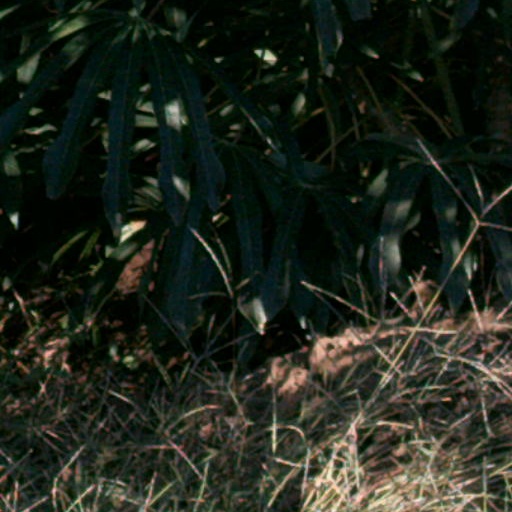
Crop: cassava